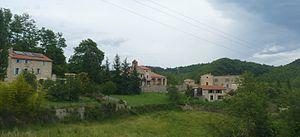
Vue générale de Villeroge
Vilaroja est un hameau des Pyrénées-Orientales, sur la commune de Coustouges. Il a été le chef-lieu d'une ancienne commune sous le nom de Villeroge.